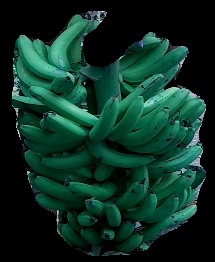
Variety: pachbale
Grade: grade1